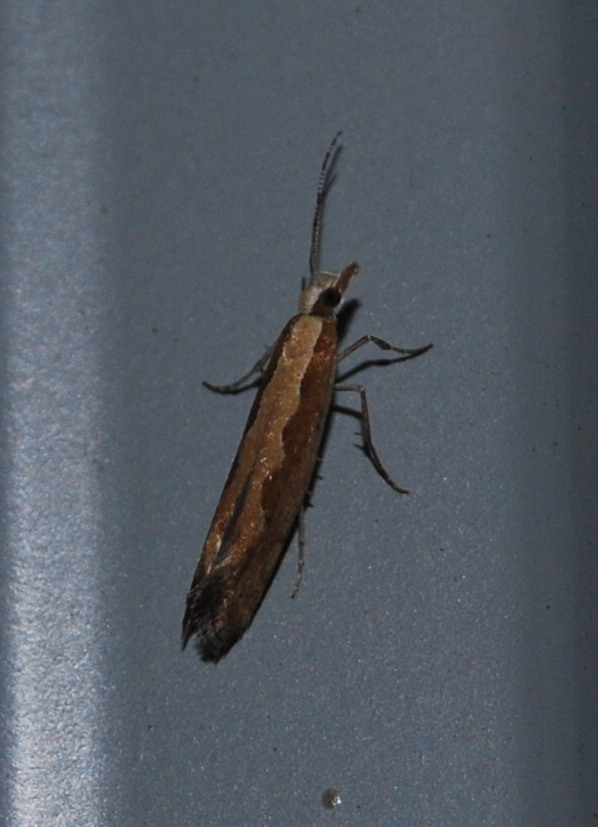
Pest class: diamondback_moth